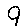
Label: 9